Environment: lab
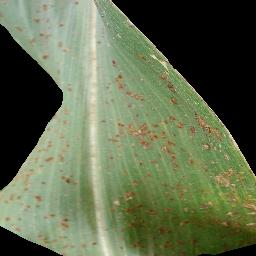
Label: common_rust